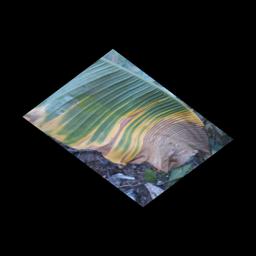
Label: POTASSIUM DEFICIENCY